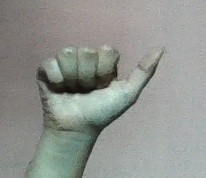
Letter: dhad